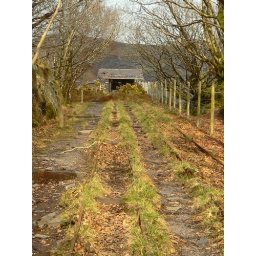
Winding house atop an Inclined plane in Llanberis quarry - long since abandoned